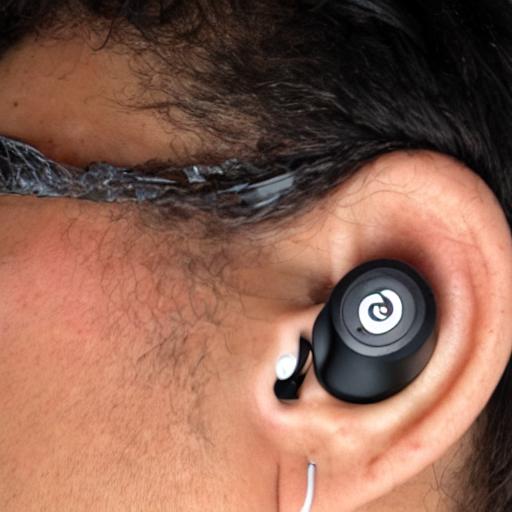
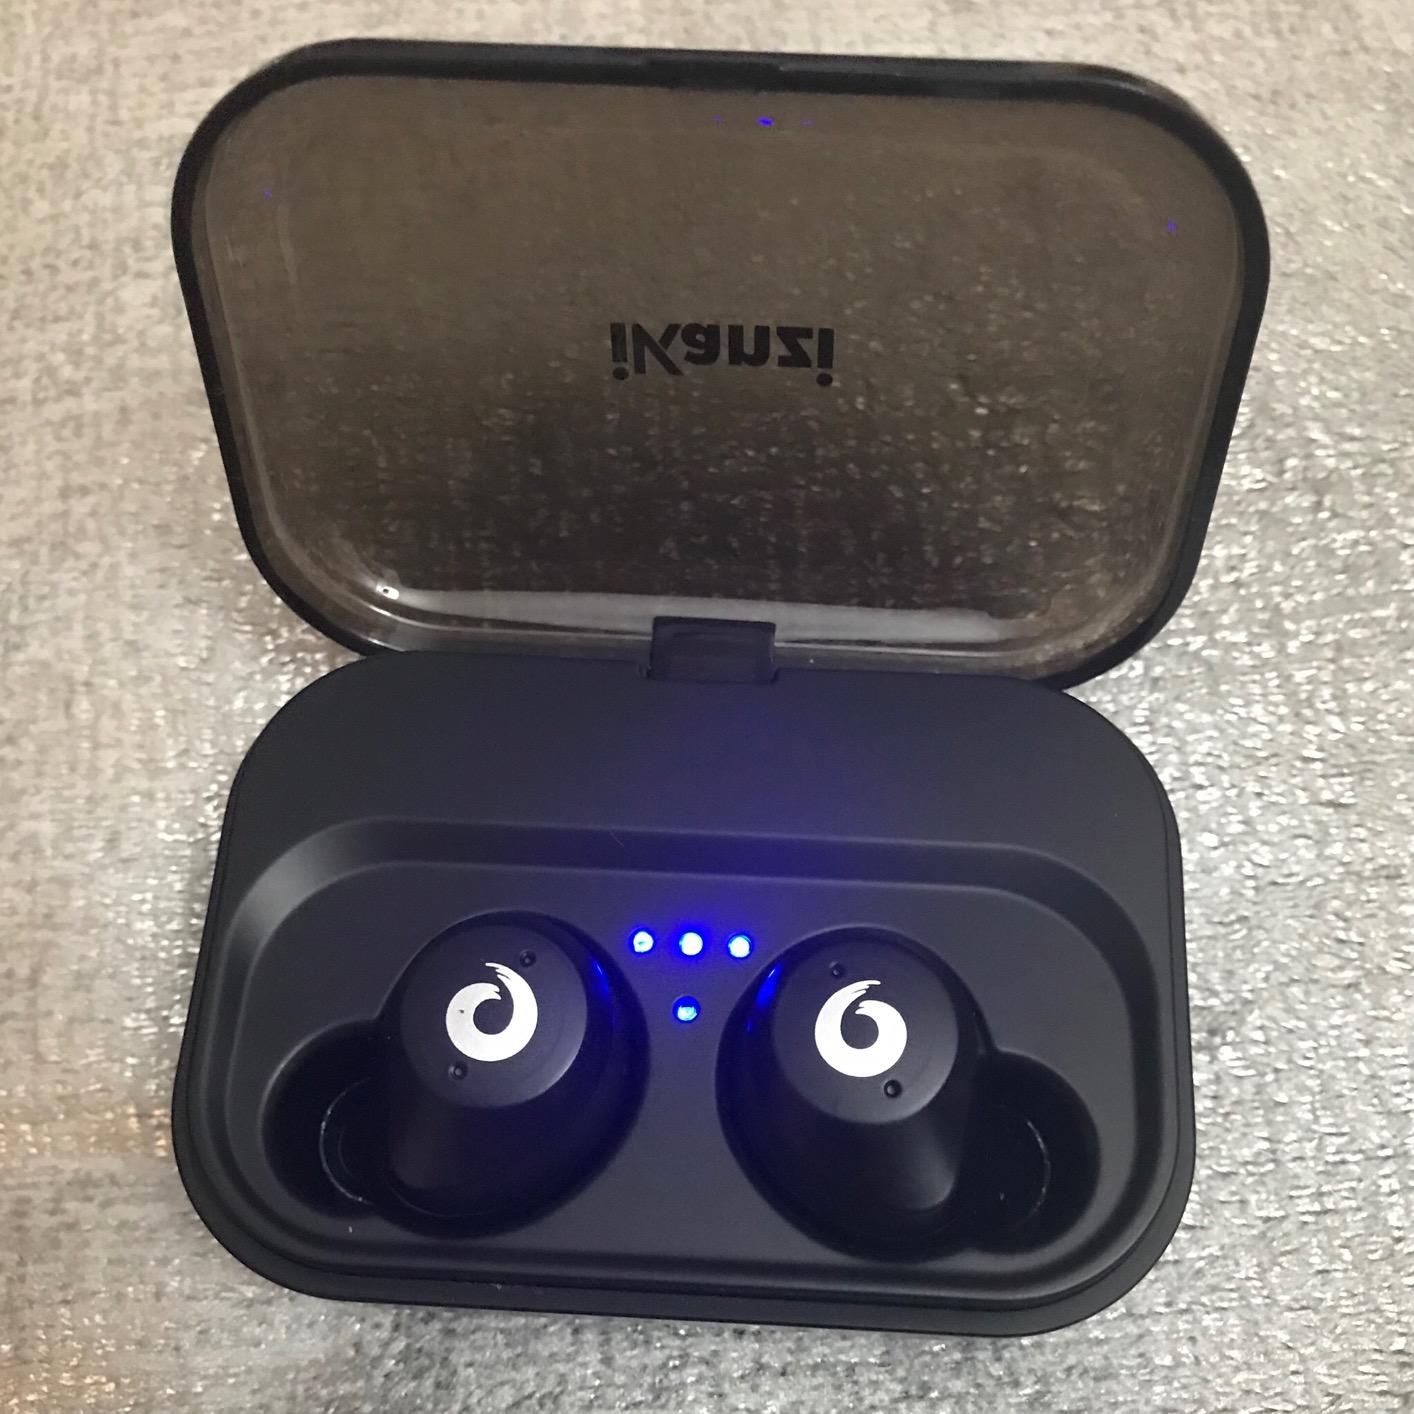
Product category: earbuds
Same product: no